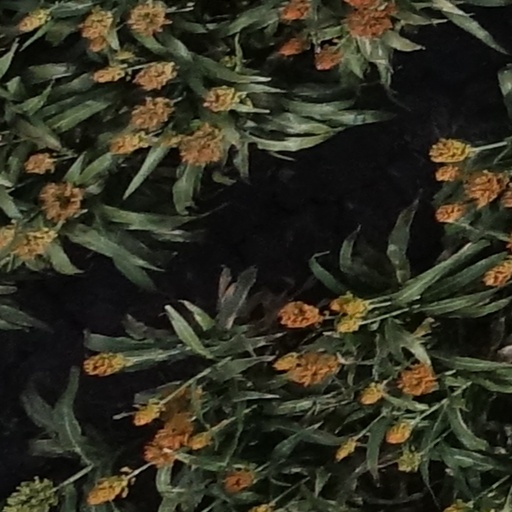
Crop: sorghum